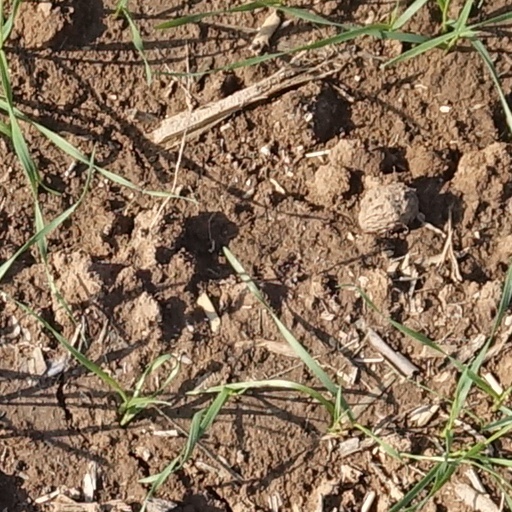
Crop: wheat